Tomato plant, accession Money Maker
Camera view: bottom (45 deg); turntable rotation: 210 degrees
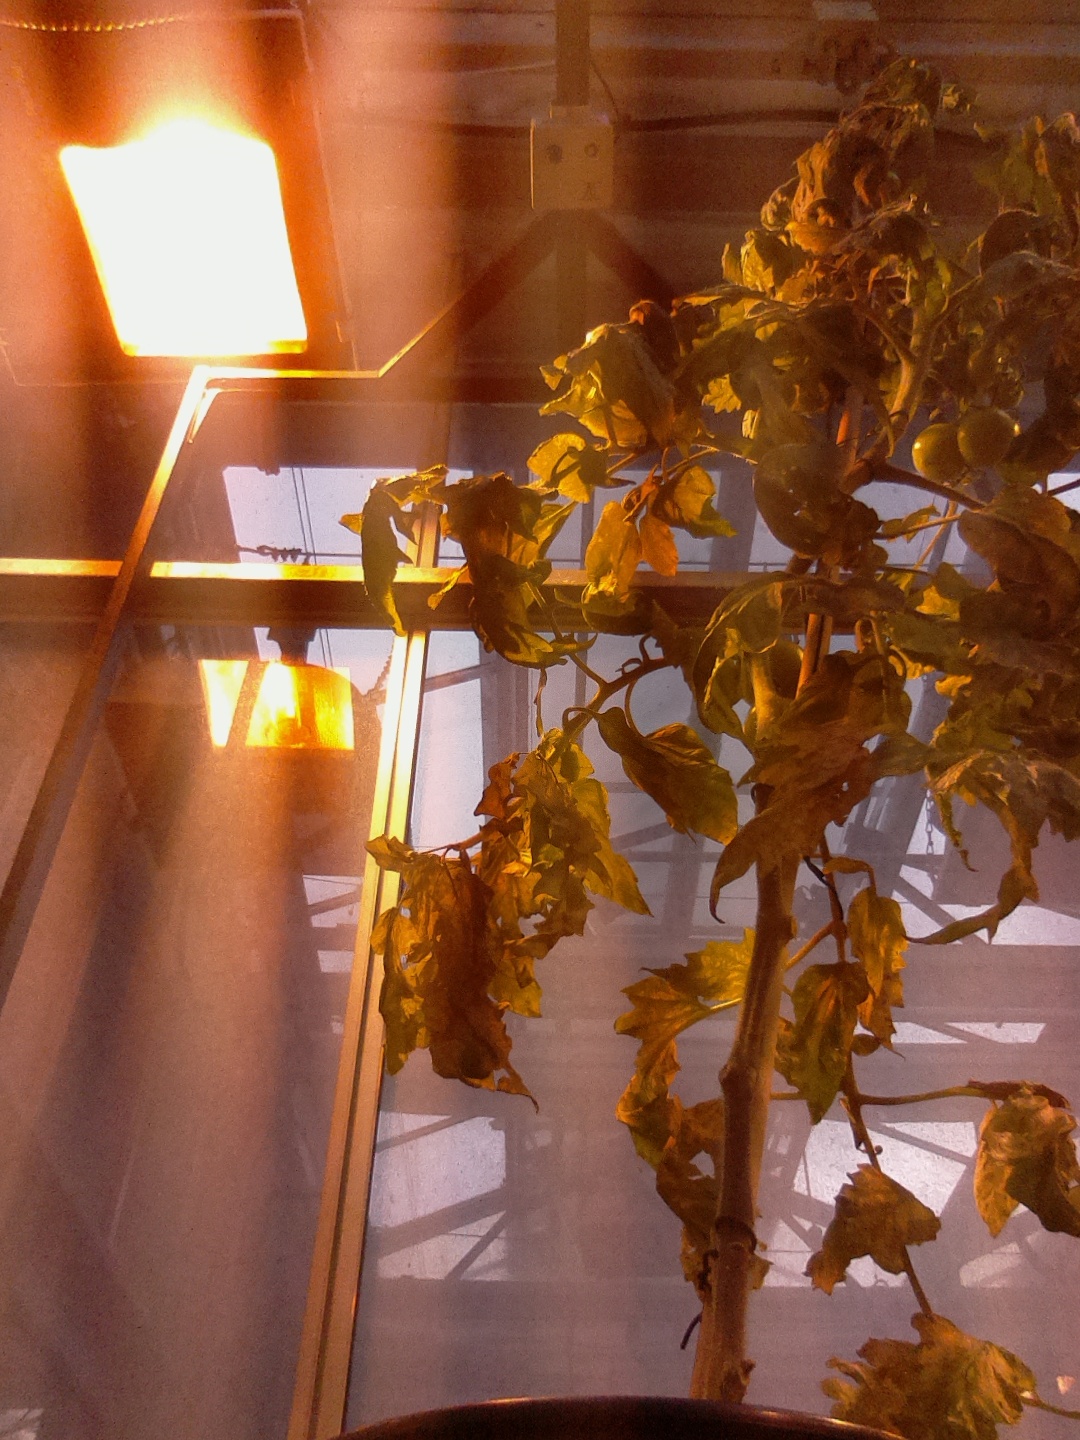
BBCH growth stage 77: 70%-80% of final fruit size